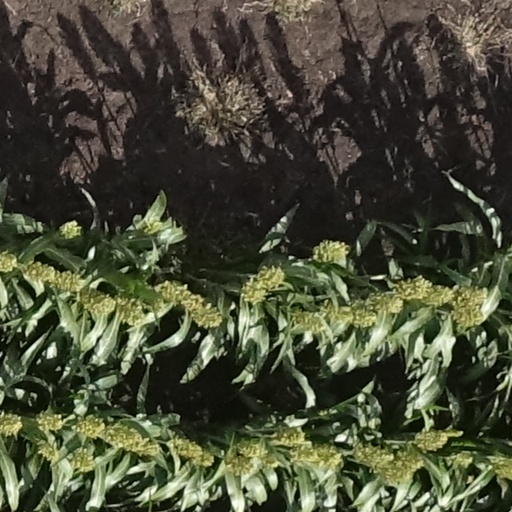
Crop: sorghum